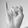
ASL letter: I